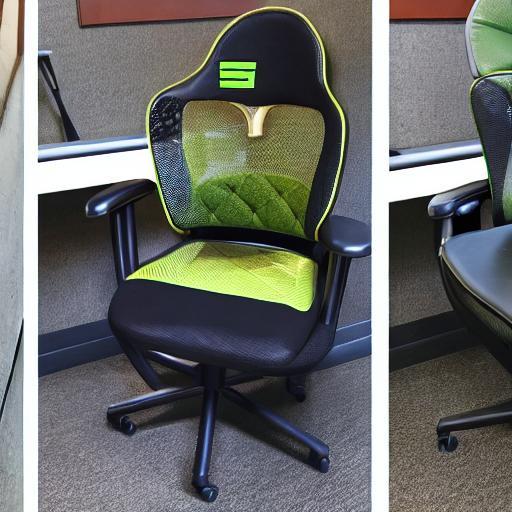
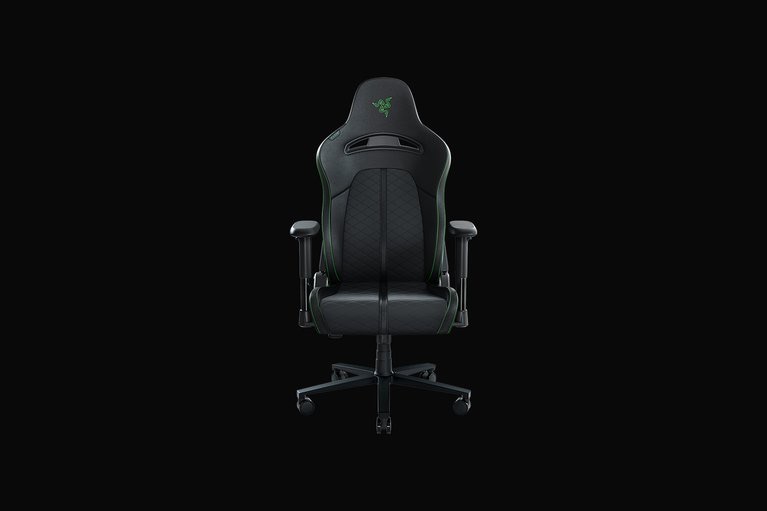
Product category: items_chair
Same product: no